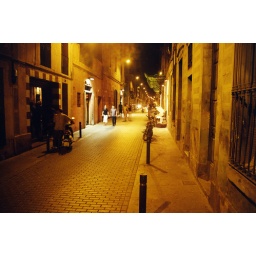
some small street in Barcelona, tok the picture from the roof of our van